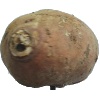
Label: Potato Sweet 1